Petavonium

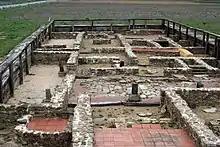
Roman ruins of Petavonium, near Benavente, Zamora, (Spain)

Petavonium was a Roman Legionary Fortress "(castrum)" of the Legio X Gemina, and later a Roman city formed from the canabae, or civilian camp. It was located in the valley of Vidriales in an area of the modern Santibanez de Vidriales and its hamlet Rosinos de Vidriales, in the province of Zamora (Castilla y Leon).